Mediator (coactivator)

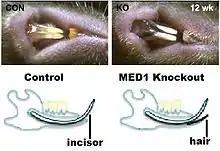
A Mediator mutation causes hairy teeth in mice

Details of the first subunit are illustrative of the types of information that may be gathered for other subunits. See for them.